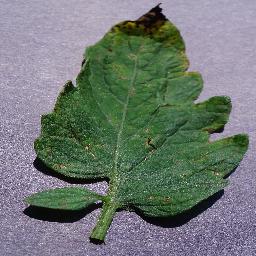
Label: Tomato___Septoria_leaf_spot